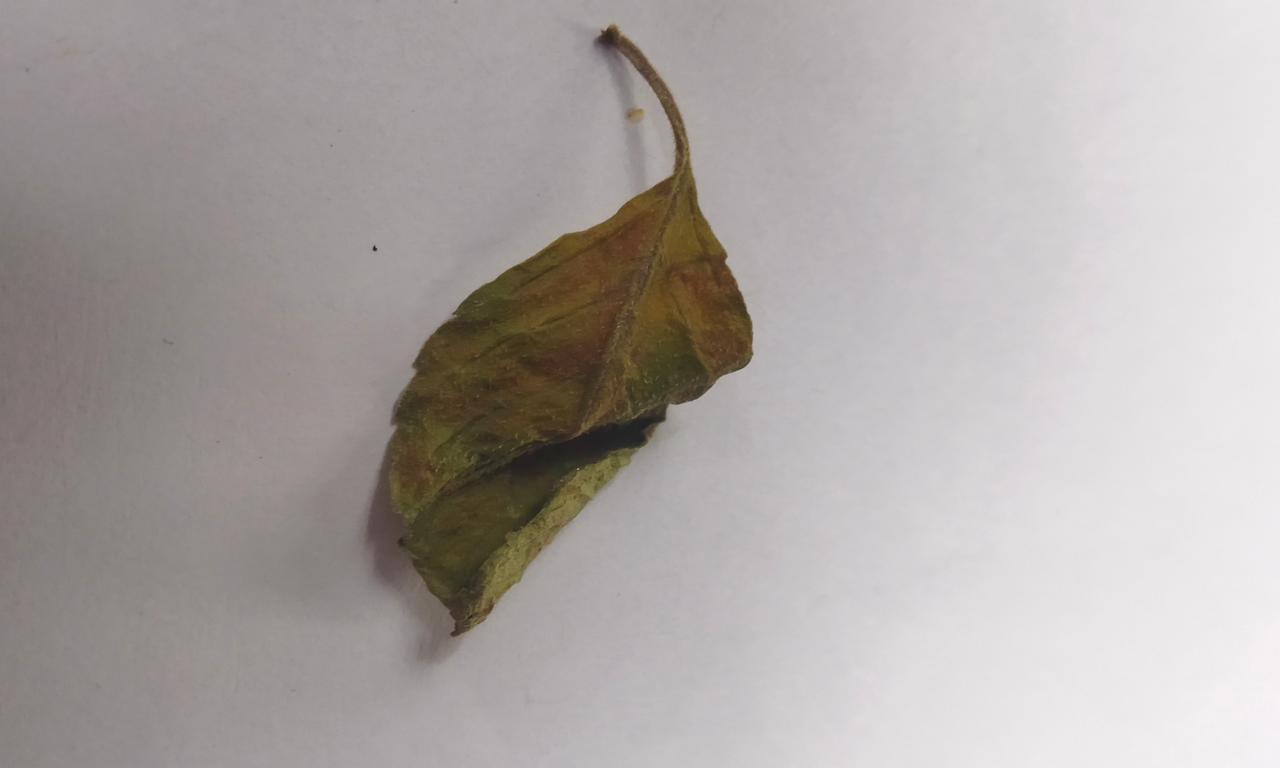
Label: Dried